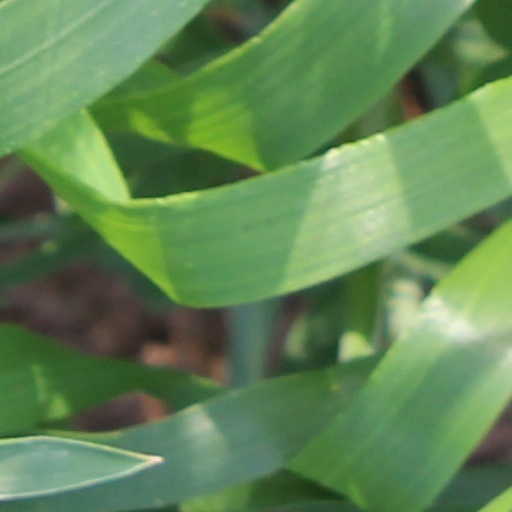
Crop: wheat